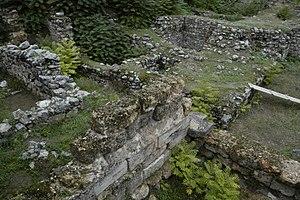
Ruines de Thèbes, en Grèce.
La bataille de Thèbes désigne le siège et la destruction complète de la cité grecque de Thèbes en décembre 335 av. J.-C. La cité se révolte contre la domination macédonienne imposée par Philippe II. Alexandre le Grand, jeune roi de Macédoine alors en guerre contre des tribus illyriennes, intervient rapidement afin de mater le soulèvement. Abandonnée par ses alliés, Thèbes combat seule la puissante armée macédonienne. Vaincue, la cité est entièrement détruite sur ordre d'Alexandre.
La Cadmée est la citadelle de la cité grecque de Thèbes, l'acropole thébaine.
Thèbes est une ville grecque de Béotie, siège du « dème des Thébains ».